Describe the emotion expressed in this image:  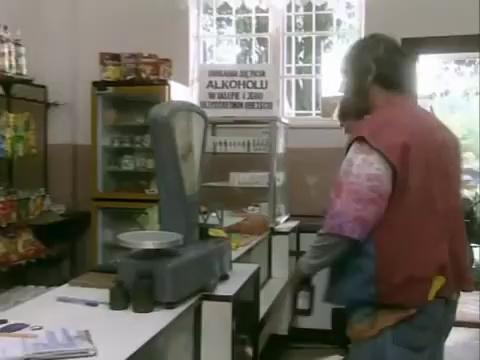
This person displays Suffering, valence and arousal with moderate intensity.